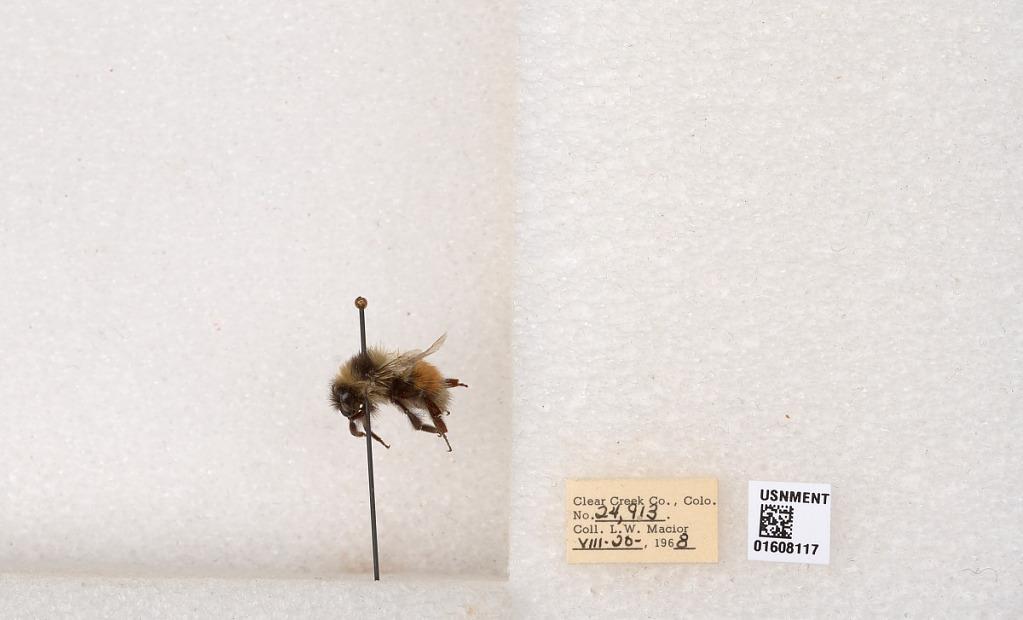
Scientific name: Bombus (Pyrobombus) sylvicola Kirby
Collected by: L. Macior
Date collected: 1968-8-20
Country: United States
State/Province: Colorado
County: Clear Creek
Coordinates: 39.6891, -105.644